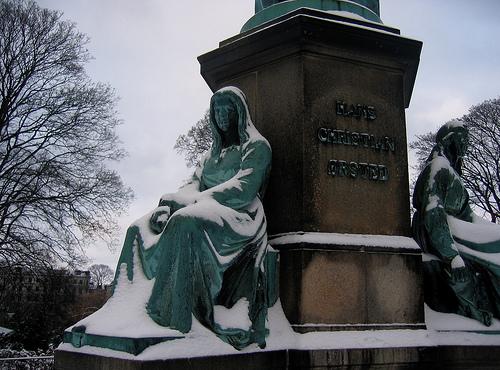
Weather: snow or frosty